Cais do Sodré railway station

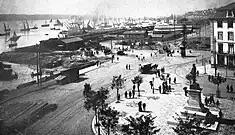
A perspective of Cais do Sodré at the end of the 19th Century

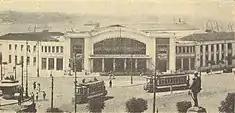
A view of the front facade of Cais de Sodré station in 1936

In 1925, the company "Sociedade Estoril" elaborated a project for a station along the margin of the civil parish of São Paulo.